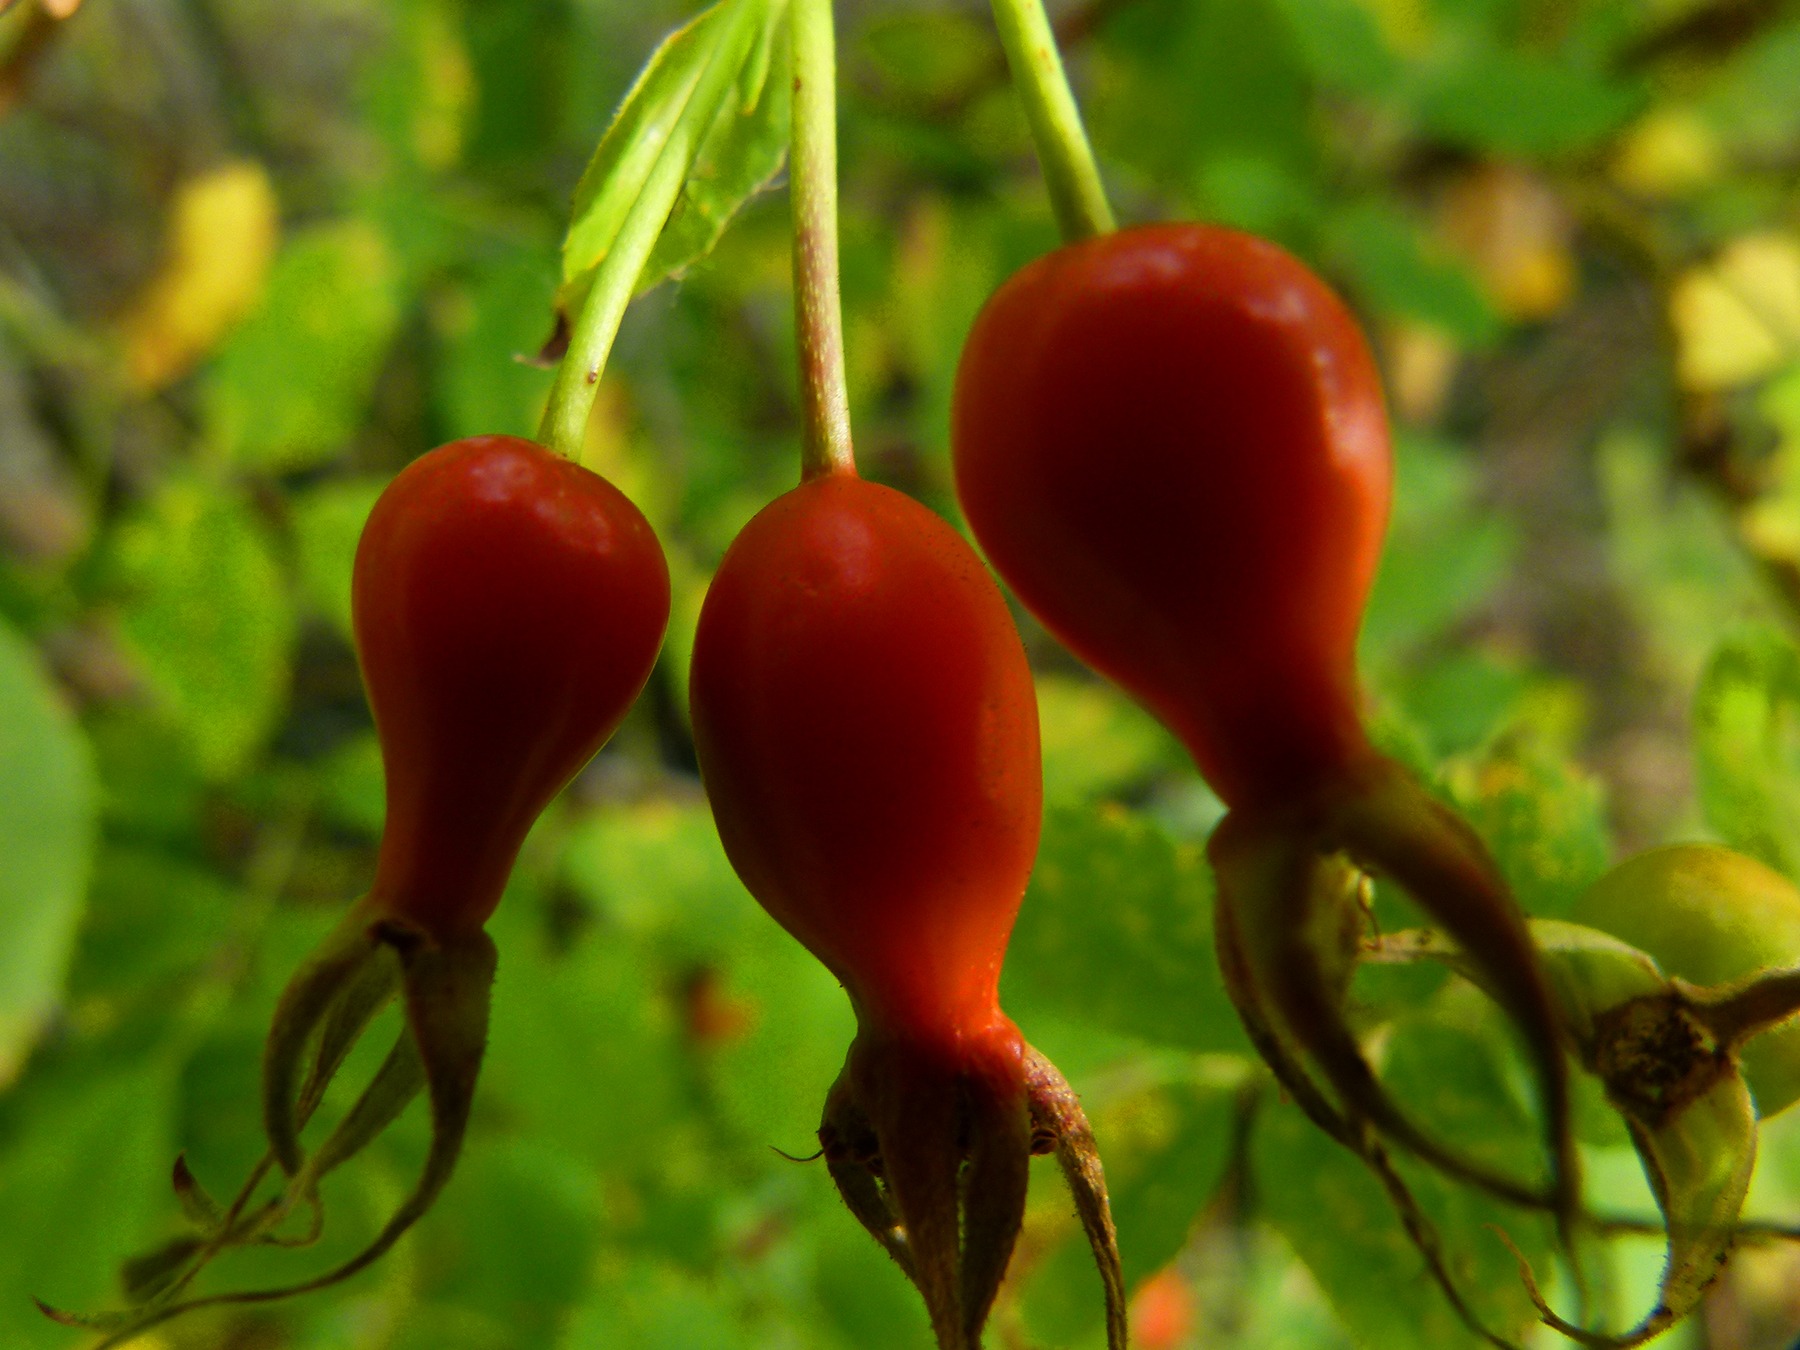
nature, branch, plant, fruit, leaf, flower, food, red, produce, vegetable, botany, flora, close up, shrub, peppers, hip, wild rose, rose hip, macro photography, dog rose, flowering plant, plant stem, land plant, wild brier